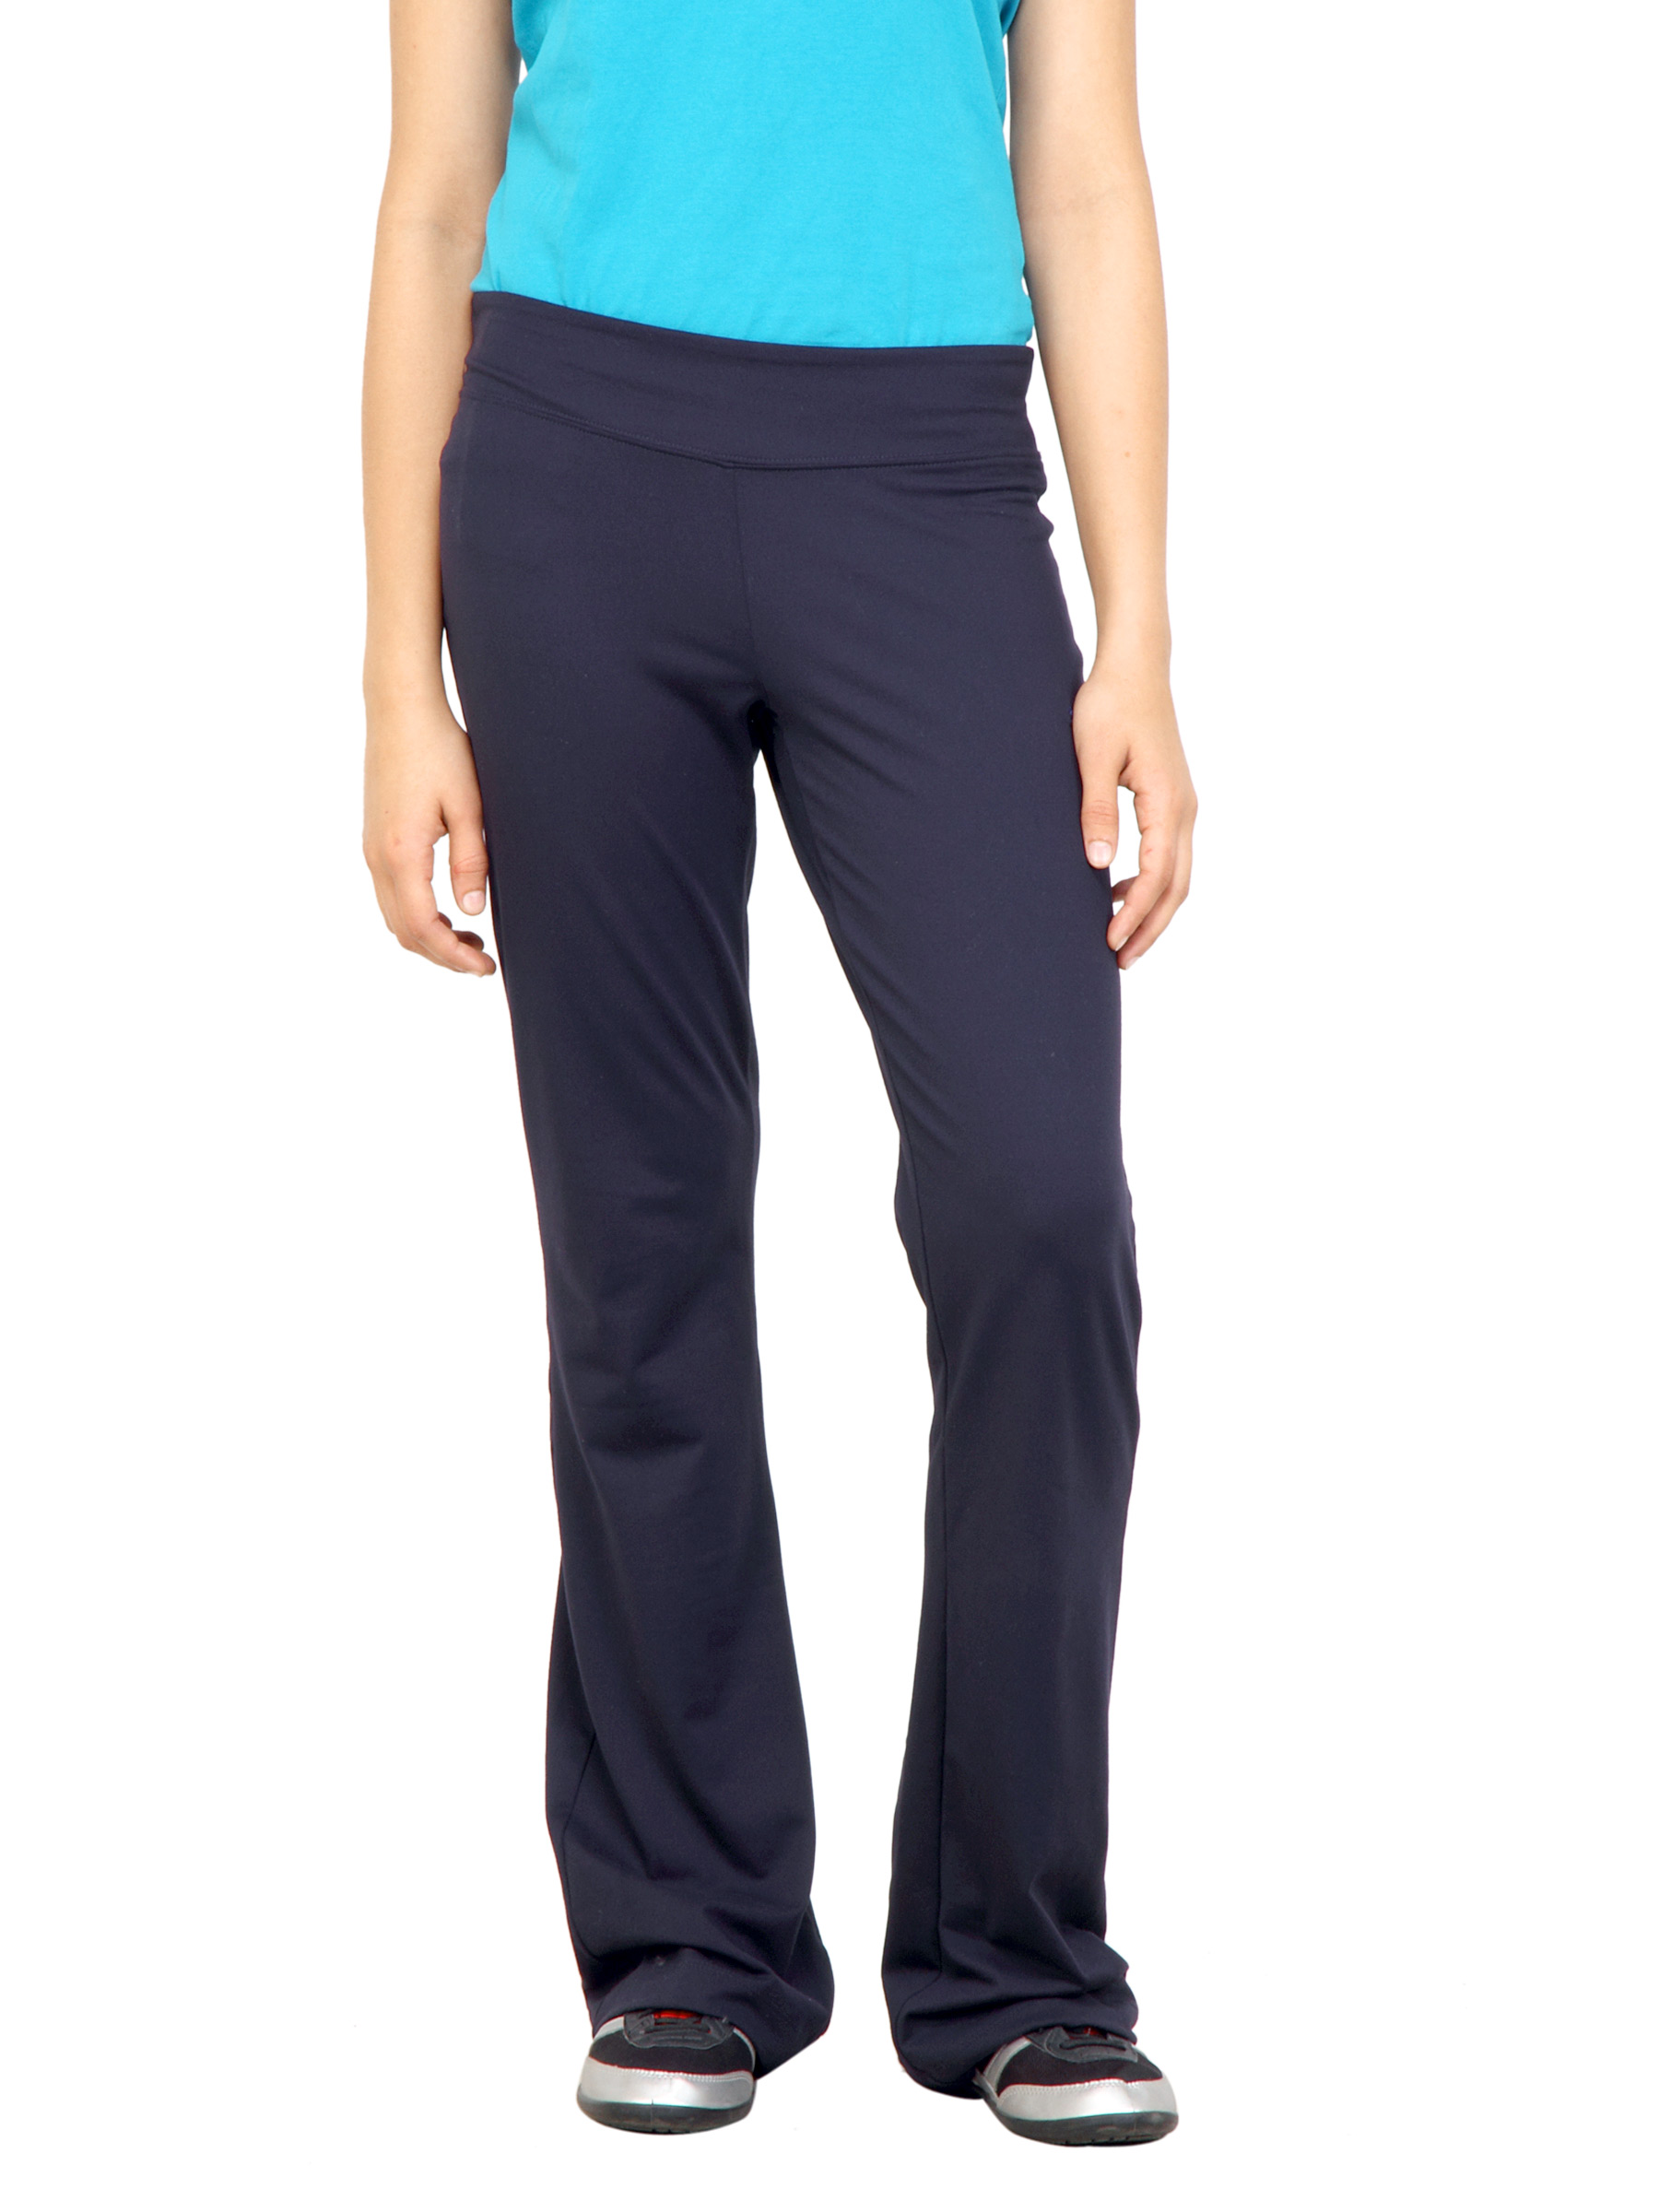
Puma Women Essential Skinny Navy Blue Track Pant
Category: Apparel / Bottomwear / Track Pants
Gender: Women
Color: Navy Blue
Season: Fall 2009
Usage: Sports